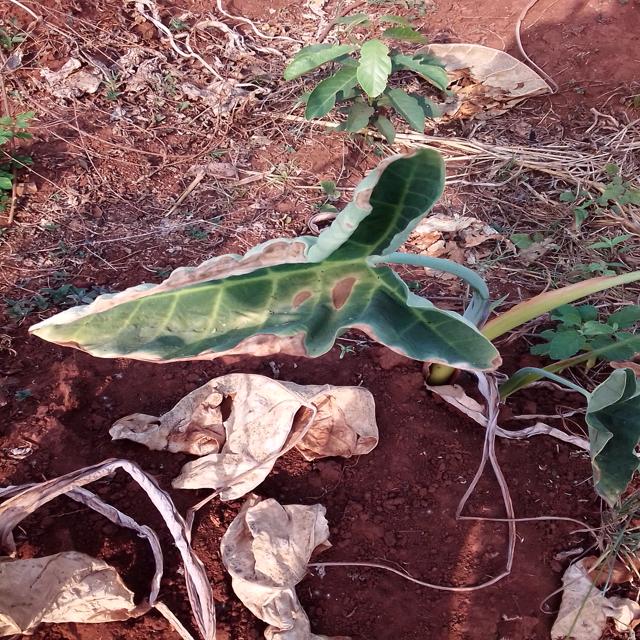
Label: Early_Blight